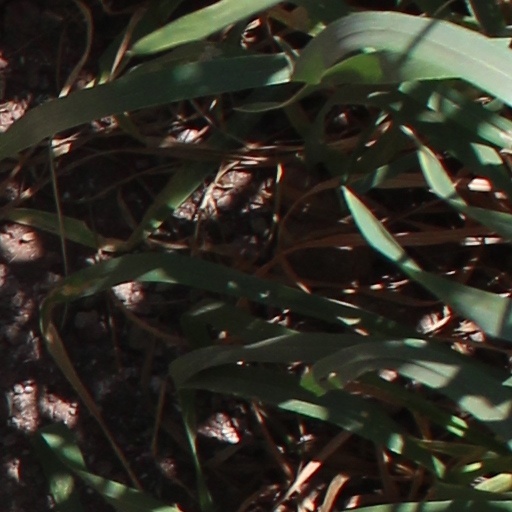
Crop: wheat